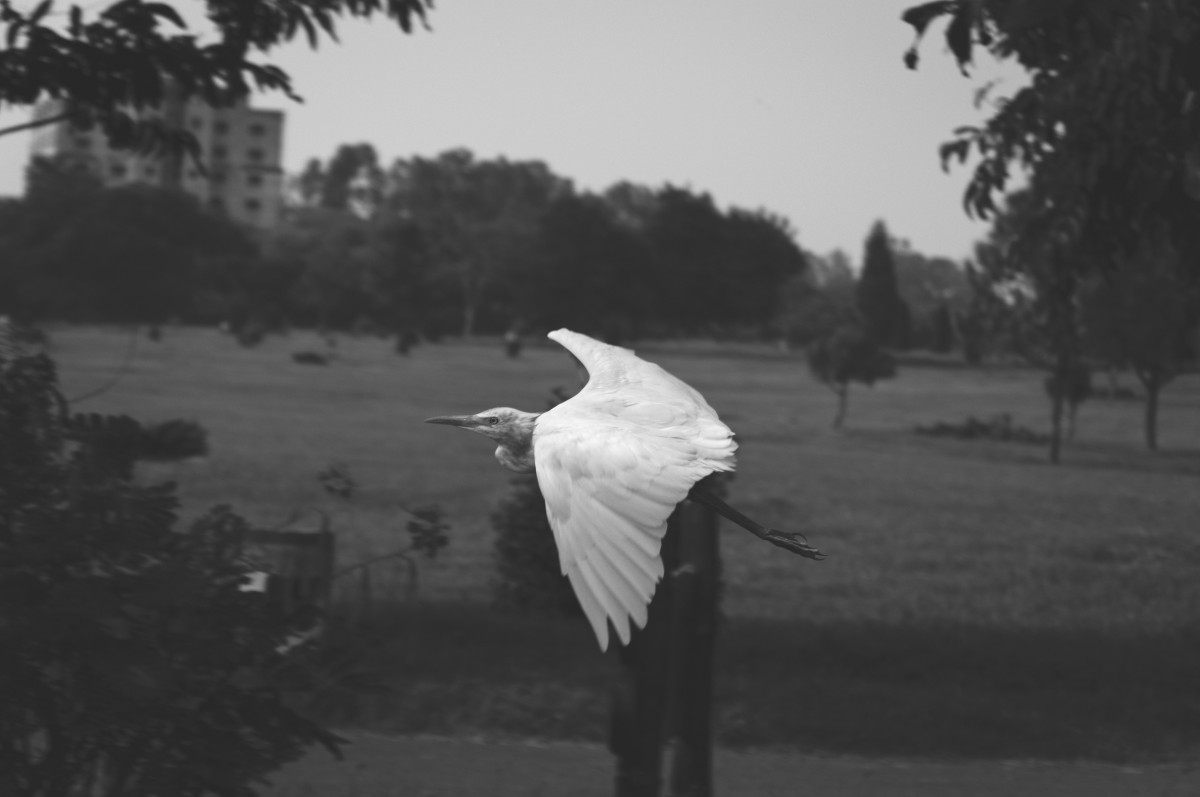
Tags: wing, black and white